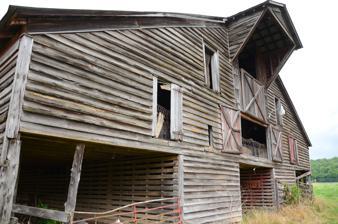
Building: H.S. Mabry Barn
Country: United States of America
Year built: 1922
United States historic place H.S. Mabry Barn U.S. National Register of Historic Places Gable end with hay hood , May 2016 Location in Arkansas Show map of Arkansas Location in United States Show map of the United States Location Near Johnson Creek, East Richwoods, Arkansas Coordinates 35°49′11″N 92°6′53″W / 35.81972°N 92.11472°W / 35.81972; -92.11472 Area less than one acre Built 1922 Built by Albert Huebbler Architectural style Traverse Crib plan MPS Stone County MRA NRHP reference No. 85002236 Added to NRHP September 17, 1985 The H.S. Mabry Barn is a historic barn in rural central Stone County, Arkansas .  It is located on the north side of County Road 21, south of Mountain View .  It is a large two-story wood-frame structure, built in a transverse crib plan with animal stalls flanking a central drive that parallels the ridge of the gabled roof.  Sheds extend the covered area on each of the long sides.  The barn was built c. 1922 by Albert Hubbler to house H. S. Mabry's mule herd, and is noted for its unusually large size. It has a hay hood . The barn was listed on the National Register of Historic Places in 1985. See also National Register of Historic Places listings in Stone County, Arkansas Gallery East Side, May 2016 Feed Trough, May 2016 Front View, May 2016 References